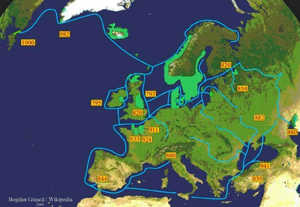
Vikingerne som handelsfolk
Handels- og krigsruterne samt bosættelsesområder.
I mange år var standardopfattelsen af vikinger, at de var dygtige søfolk og grumme røvere. Omhyggelige udgravninger i bl.a. England, det daværende Danmark og Rusland har nu vist, at de først og fremmest var handelsfolk. På et tidspunkt, hvor de traditionelle handelsruter gennem Mellemøsten og Middelhavet var afbrudt eller usikre på grund af den islamiske ekspansion, lykkedes det vikingerne at etablere en forbindelse via de russiske floder og Østersøen til Central- og Vesteuropa. Ruten gennem Skandinavien kan dokumenteres ved de mange nedgravede skatte og gravfund. Handelen foregik på skandinaviske skibe, og den havde sine knudepunkter i Birka, Kaupang, Hedeby og Dorestad.